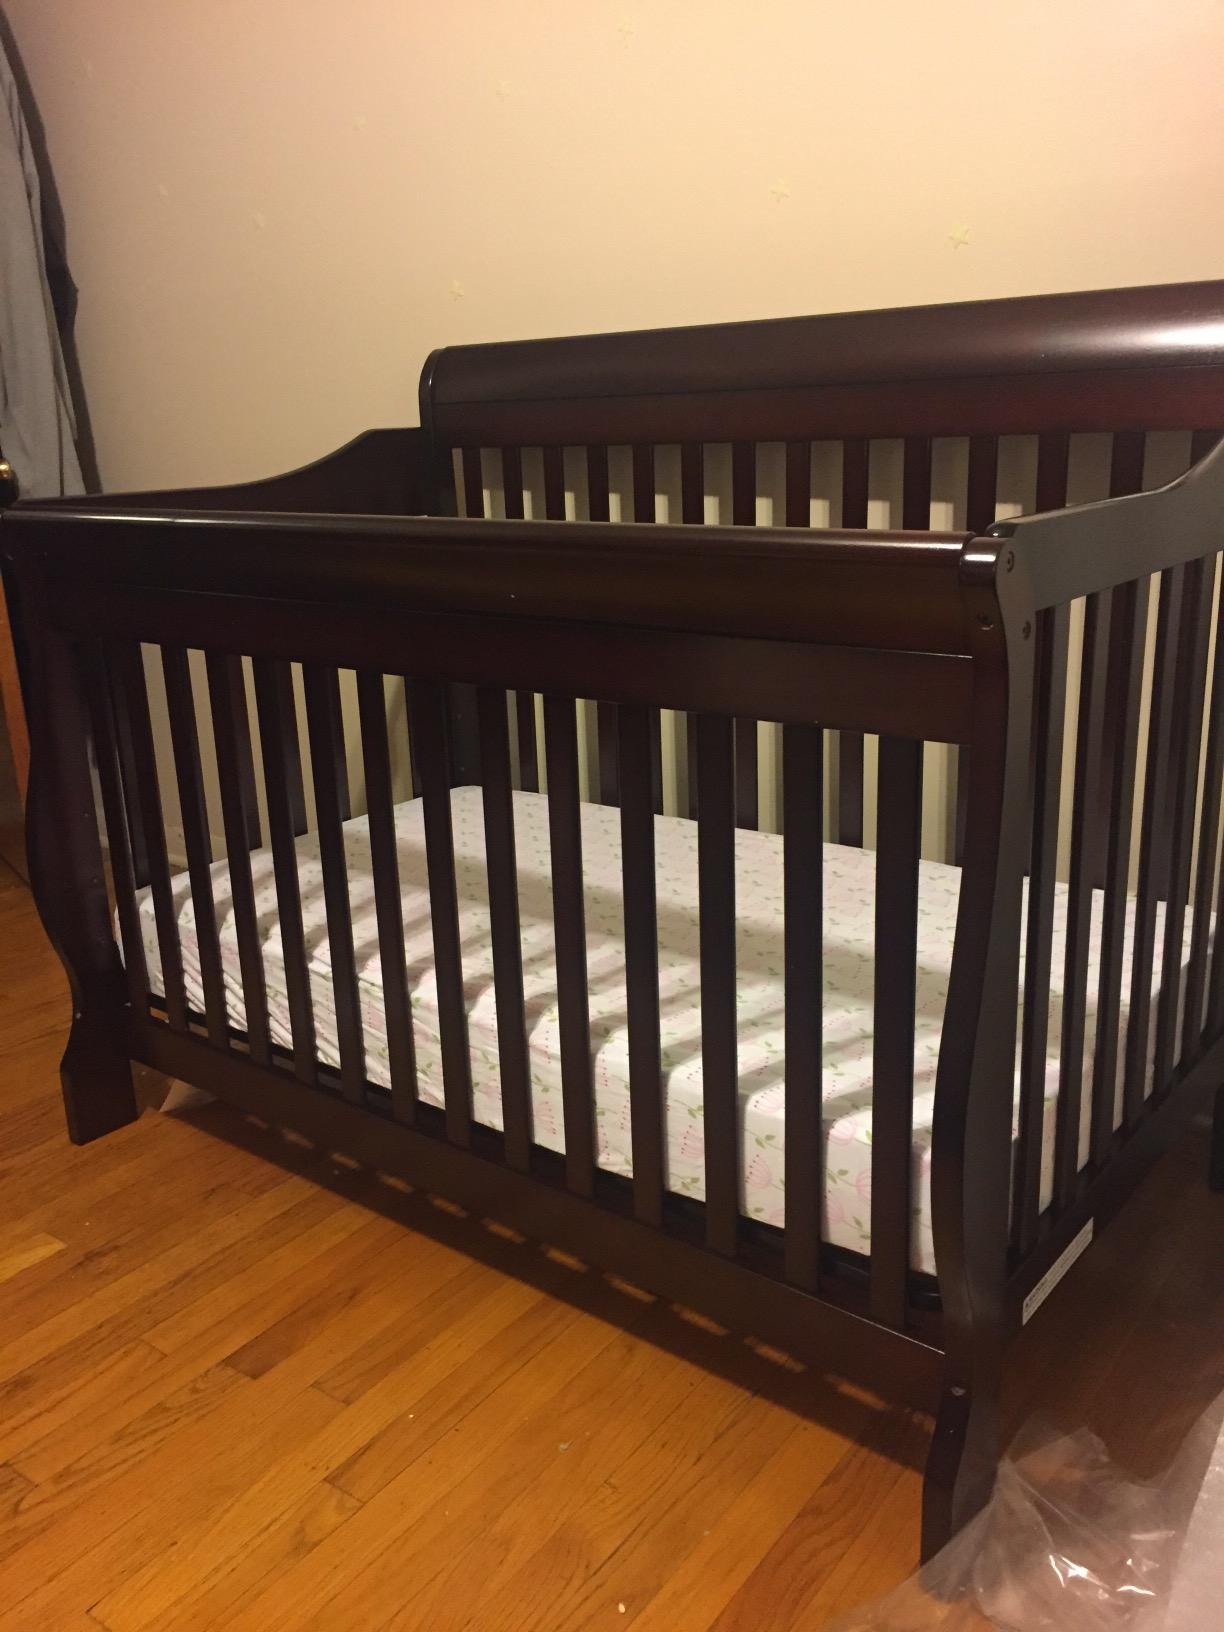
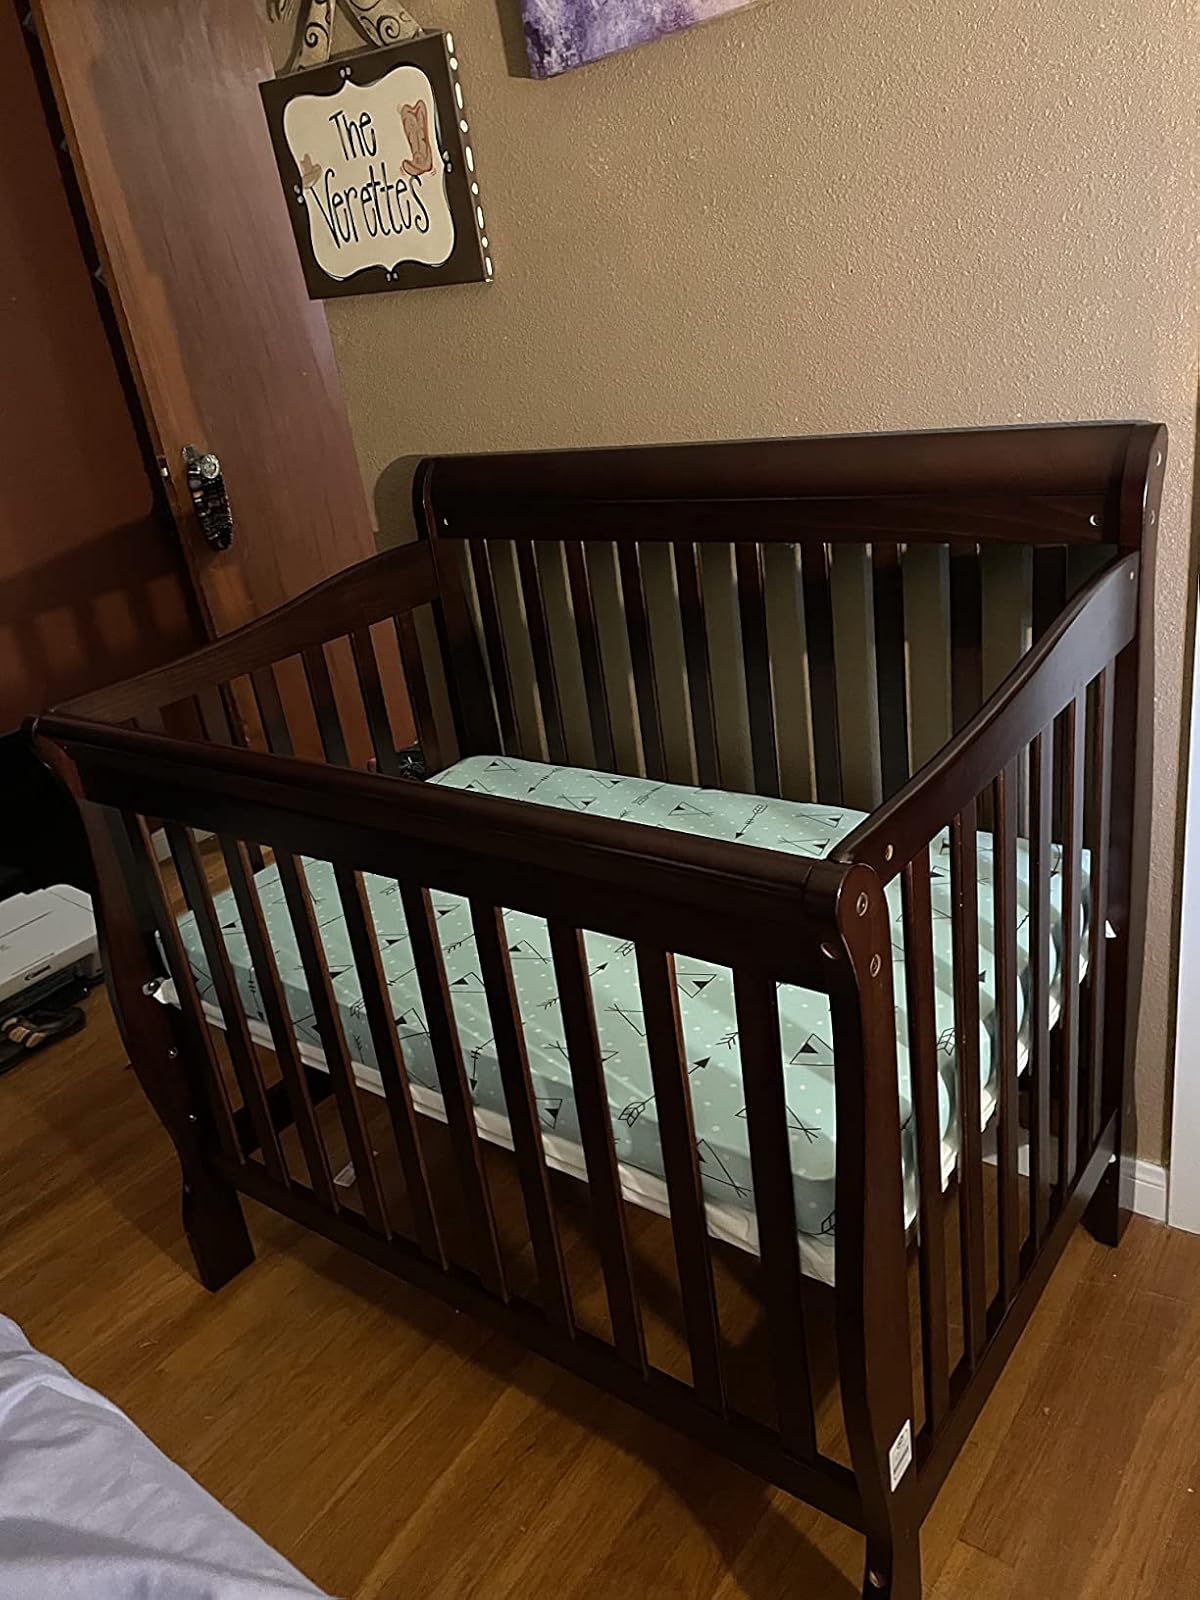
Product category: products_crib
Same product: yes